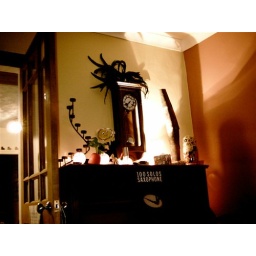
The clock in our house